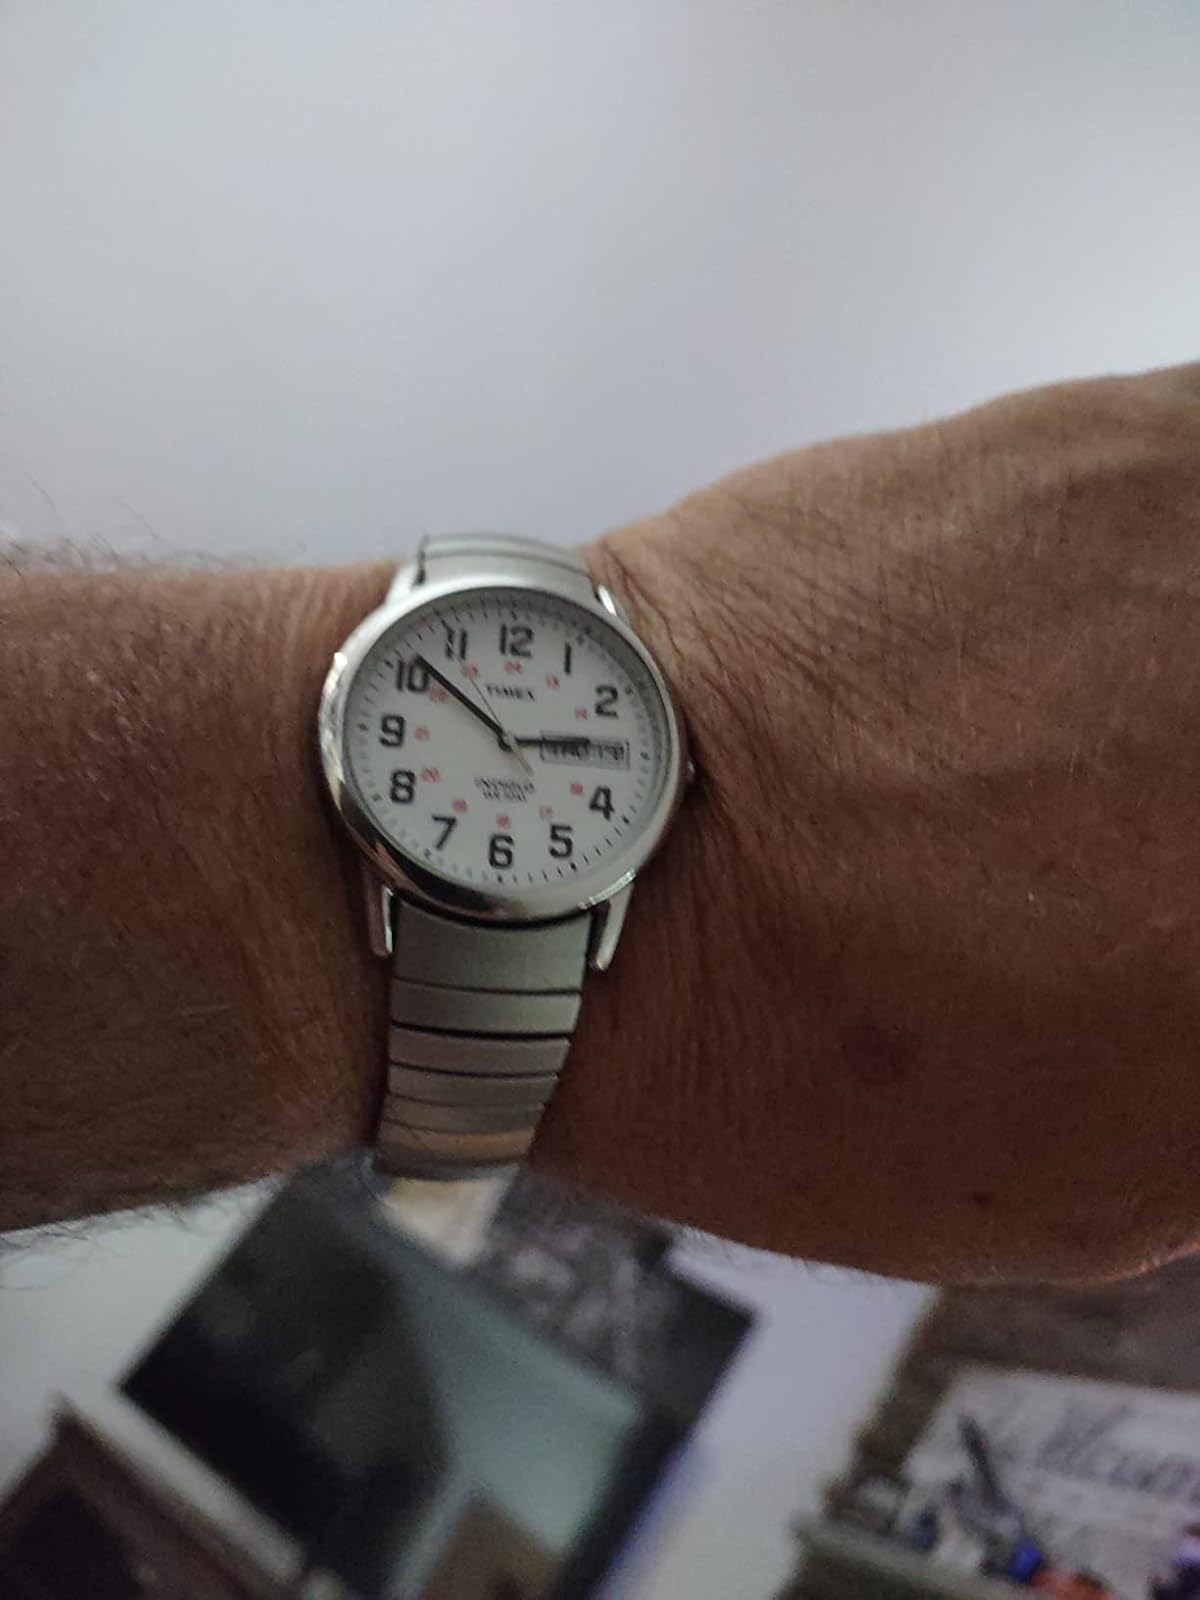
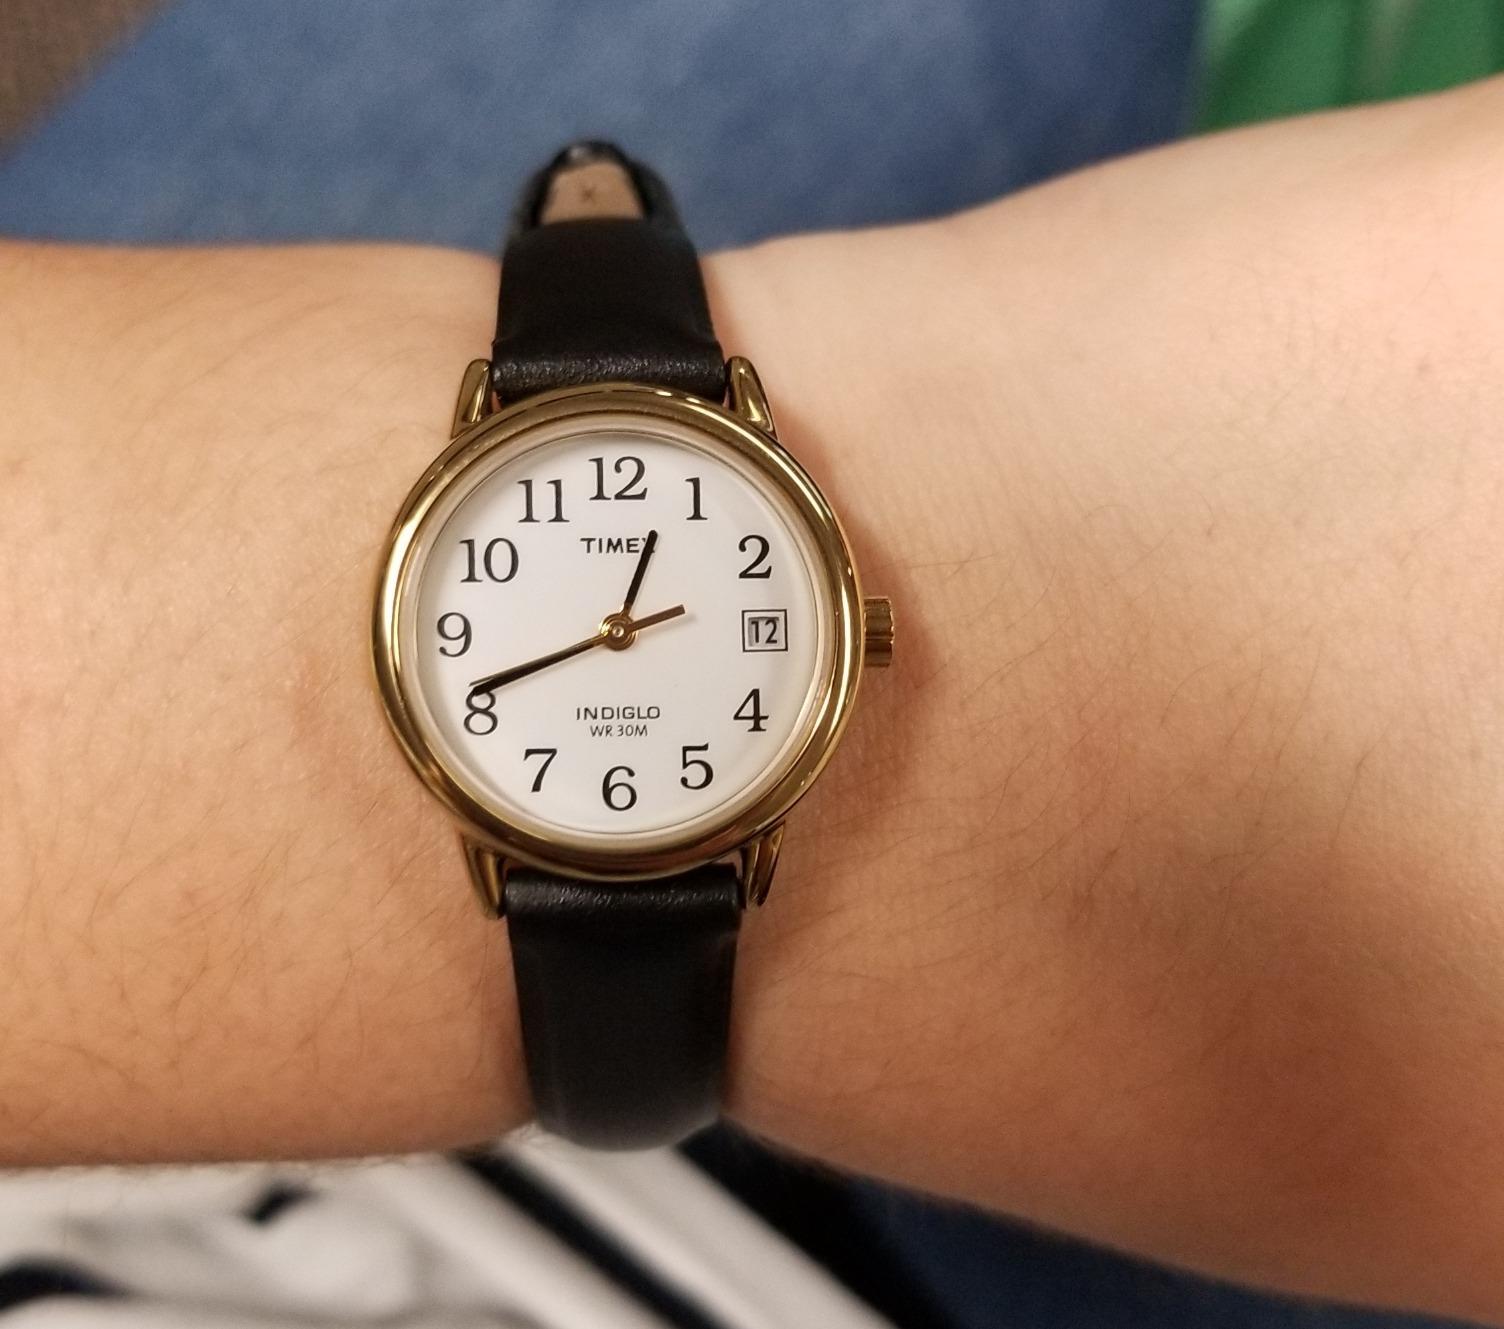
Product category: accessories_watch
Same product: no